Egypt–Gaza border

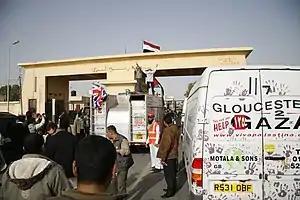
Salah al-Din Gate in Rafah

Rafah Crossing was designed primarily for pedestrians, but used during the 2023 war as the main entry for aid trucks.